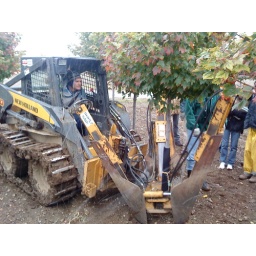
Our plant identification class took a fieldtrip up to a tree nursery in Buffalo